Rice production in China

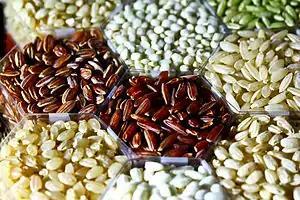
Different Rice Grains

China is renowned as the largest producer and consumer of rice compared to the rest of the world. Compared to other agricultural production in the field such as corn and wheat, rice production consumes the most use of pesticides on its crops and plants. In rice production and the agricultural sector, pesticides are commonly used to “prevent, destroy, repel, or mitigate pests, weeds, insect infestation, and diseases”. Chinese rice farmers are known to spray their crops on a weekly basis to avoid damage by pests and diseases.